Describe the emotion expressed in this image:  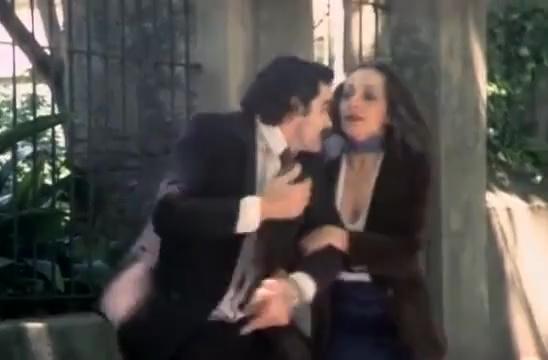
This person displays Suffering, valence and arousal with low intensity.